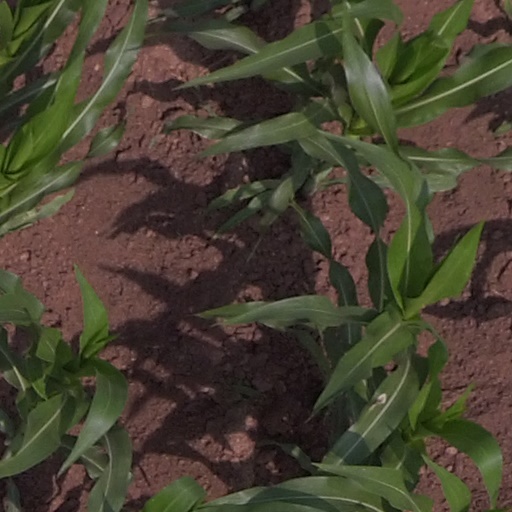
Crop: maize; corn